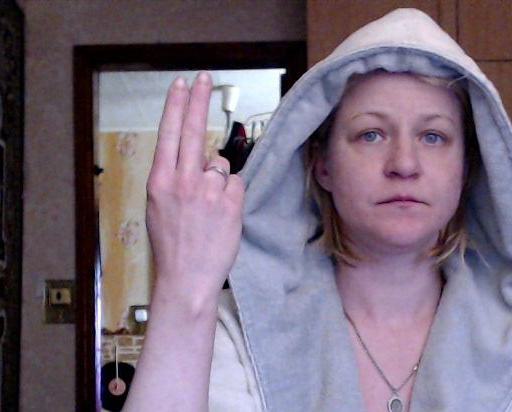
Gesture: two_up_inverted